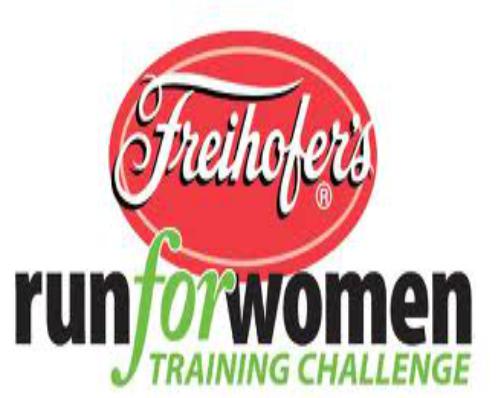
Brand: Freihofers
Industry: Food